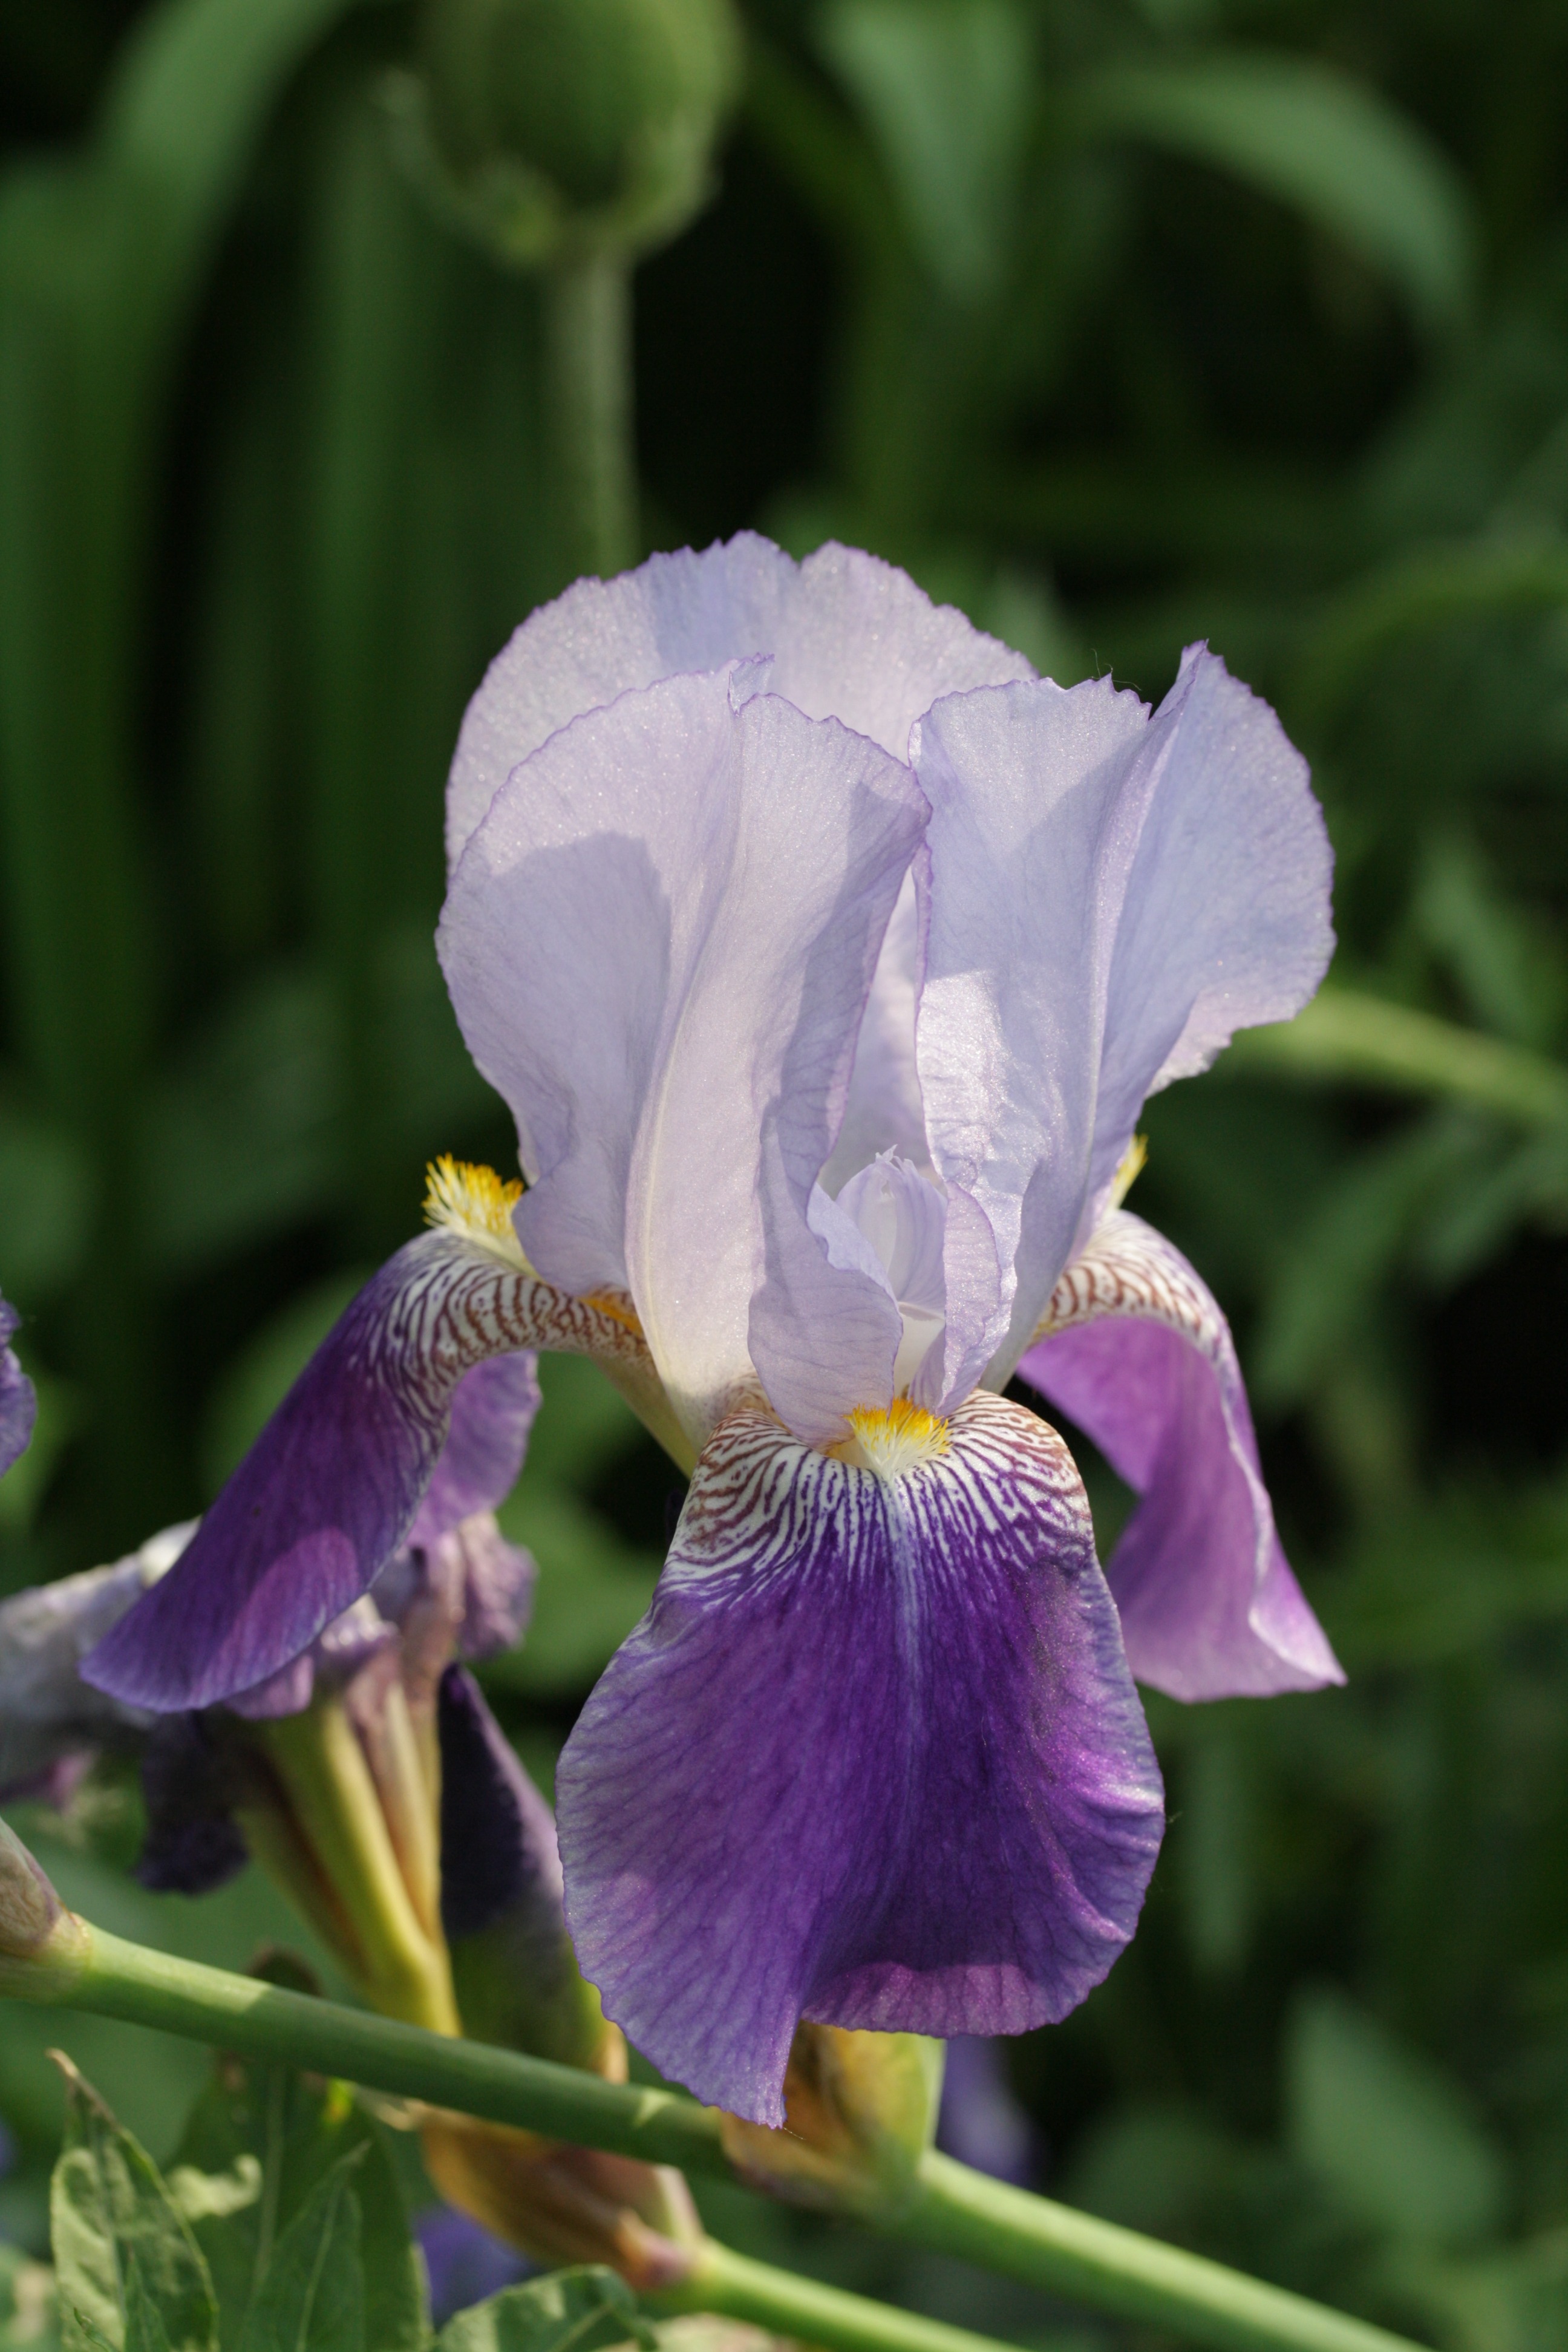
plant, flower, petal, macro, botany, flora, wildflower, iris, eye, violet, lily, flower garden, viola, daylily, macro photography, flowering plant, dayflower, enlarge view, iris versicolor, land plant, violet family, dayflower family, iris family